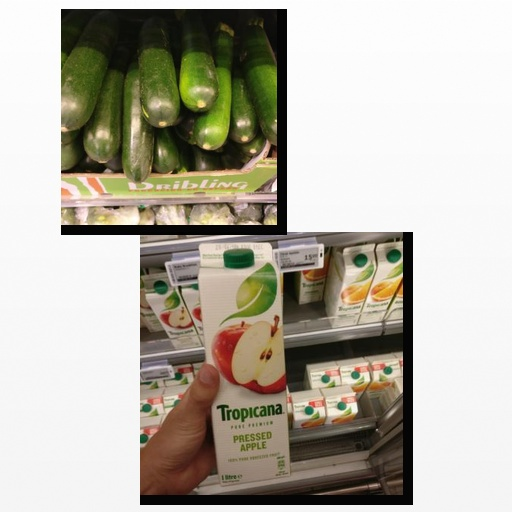
Food items: zucchini, apple_juice